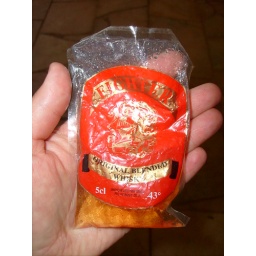
Sackovana whisky/ Whiskey in the plastic bag